1919 in poetry

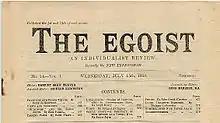
"The Egoist" goes defunct

Including all of the British colonies that later became India, Pakistan, Bangladesh, Sri Lanka and Nepal. Listed alphabetically by first name, regardless of surname: